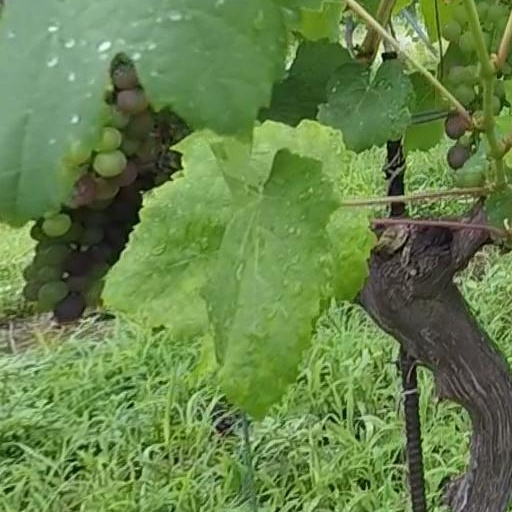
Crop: grape